Frederick Henry Rich

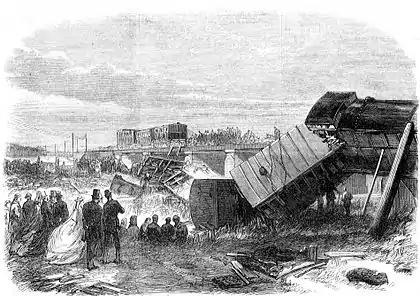
Staplehurst rail crash (Engraving in "Illustrated London News")

Rich was initially seconded to the Board of Trade as an Inspector of Railways in 1861 but continued in this post after his retirement from the Royal Engineers, serving as Chief Inspecting Officer of the Railway Inspectorate between 1885 and 1889.